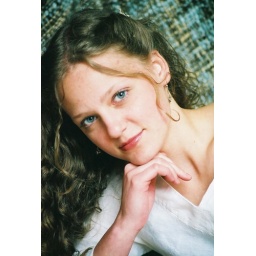
taken with window light in my bedroom